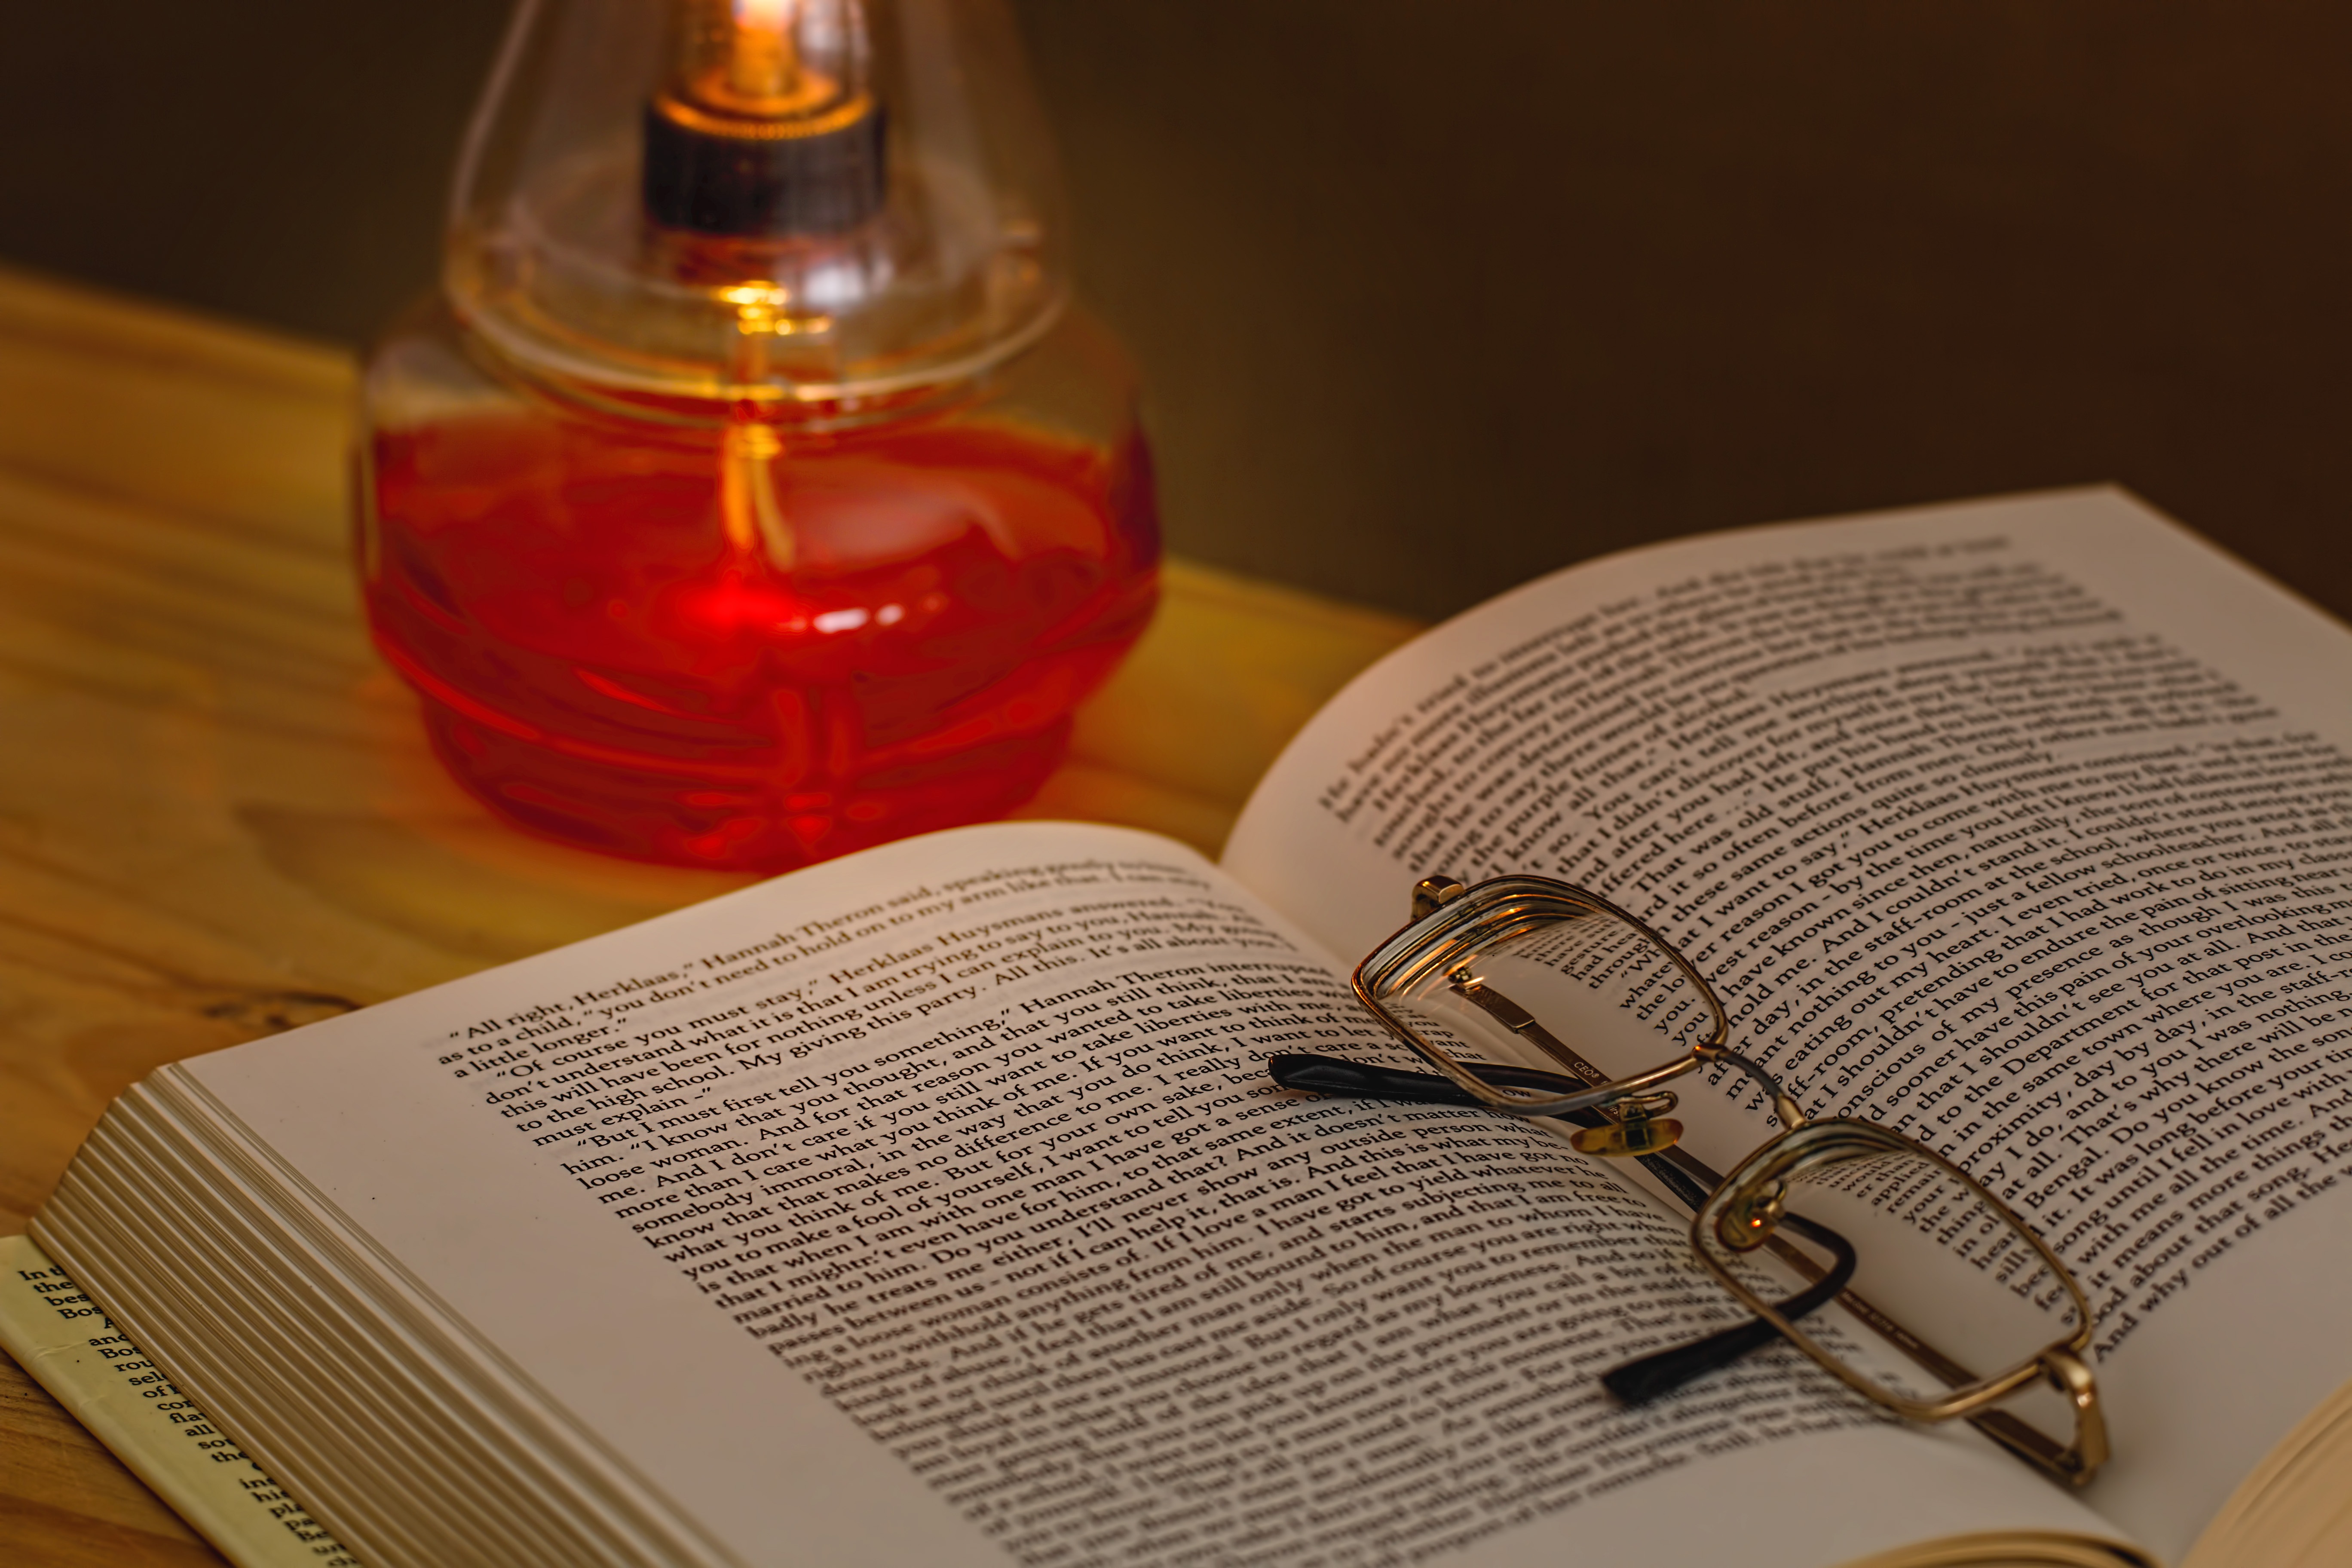
desk, book, read, light, night, reading, dark, evening, lamp, lighting, spectacles, open book, brand, inspiration, story, perfume, illumination, simplicity, reading glasses, oil lamp, distilled beverage, power failure